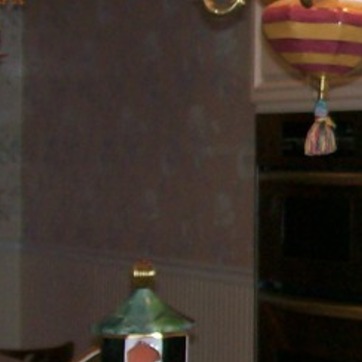
Material: wallpaper